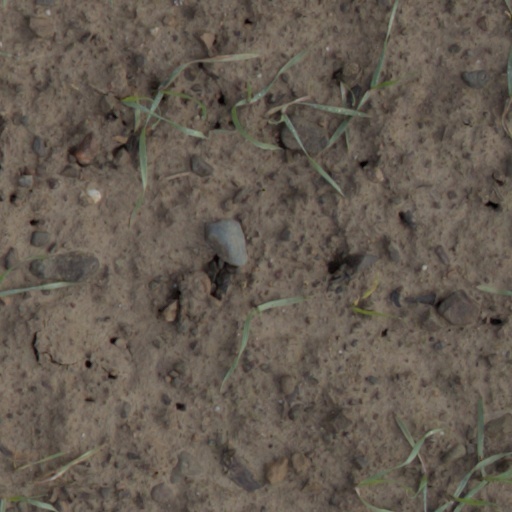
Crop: wheat